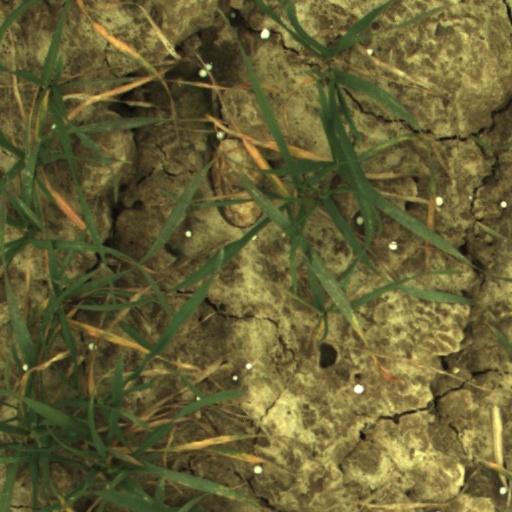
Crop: wheat